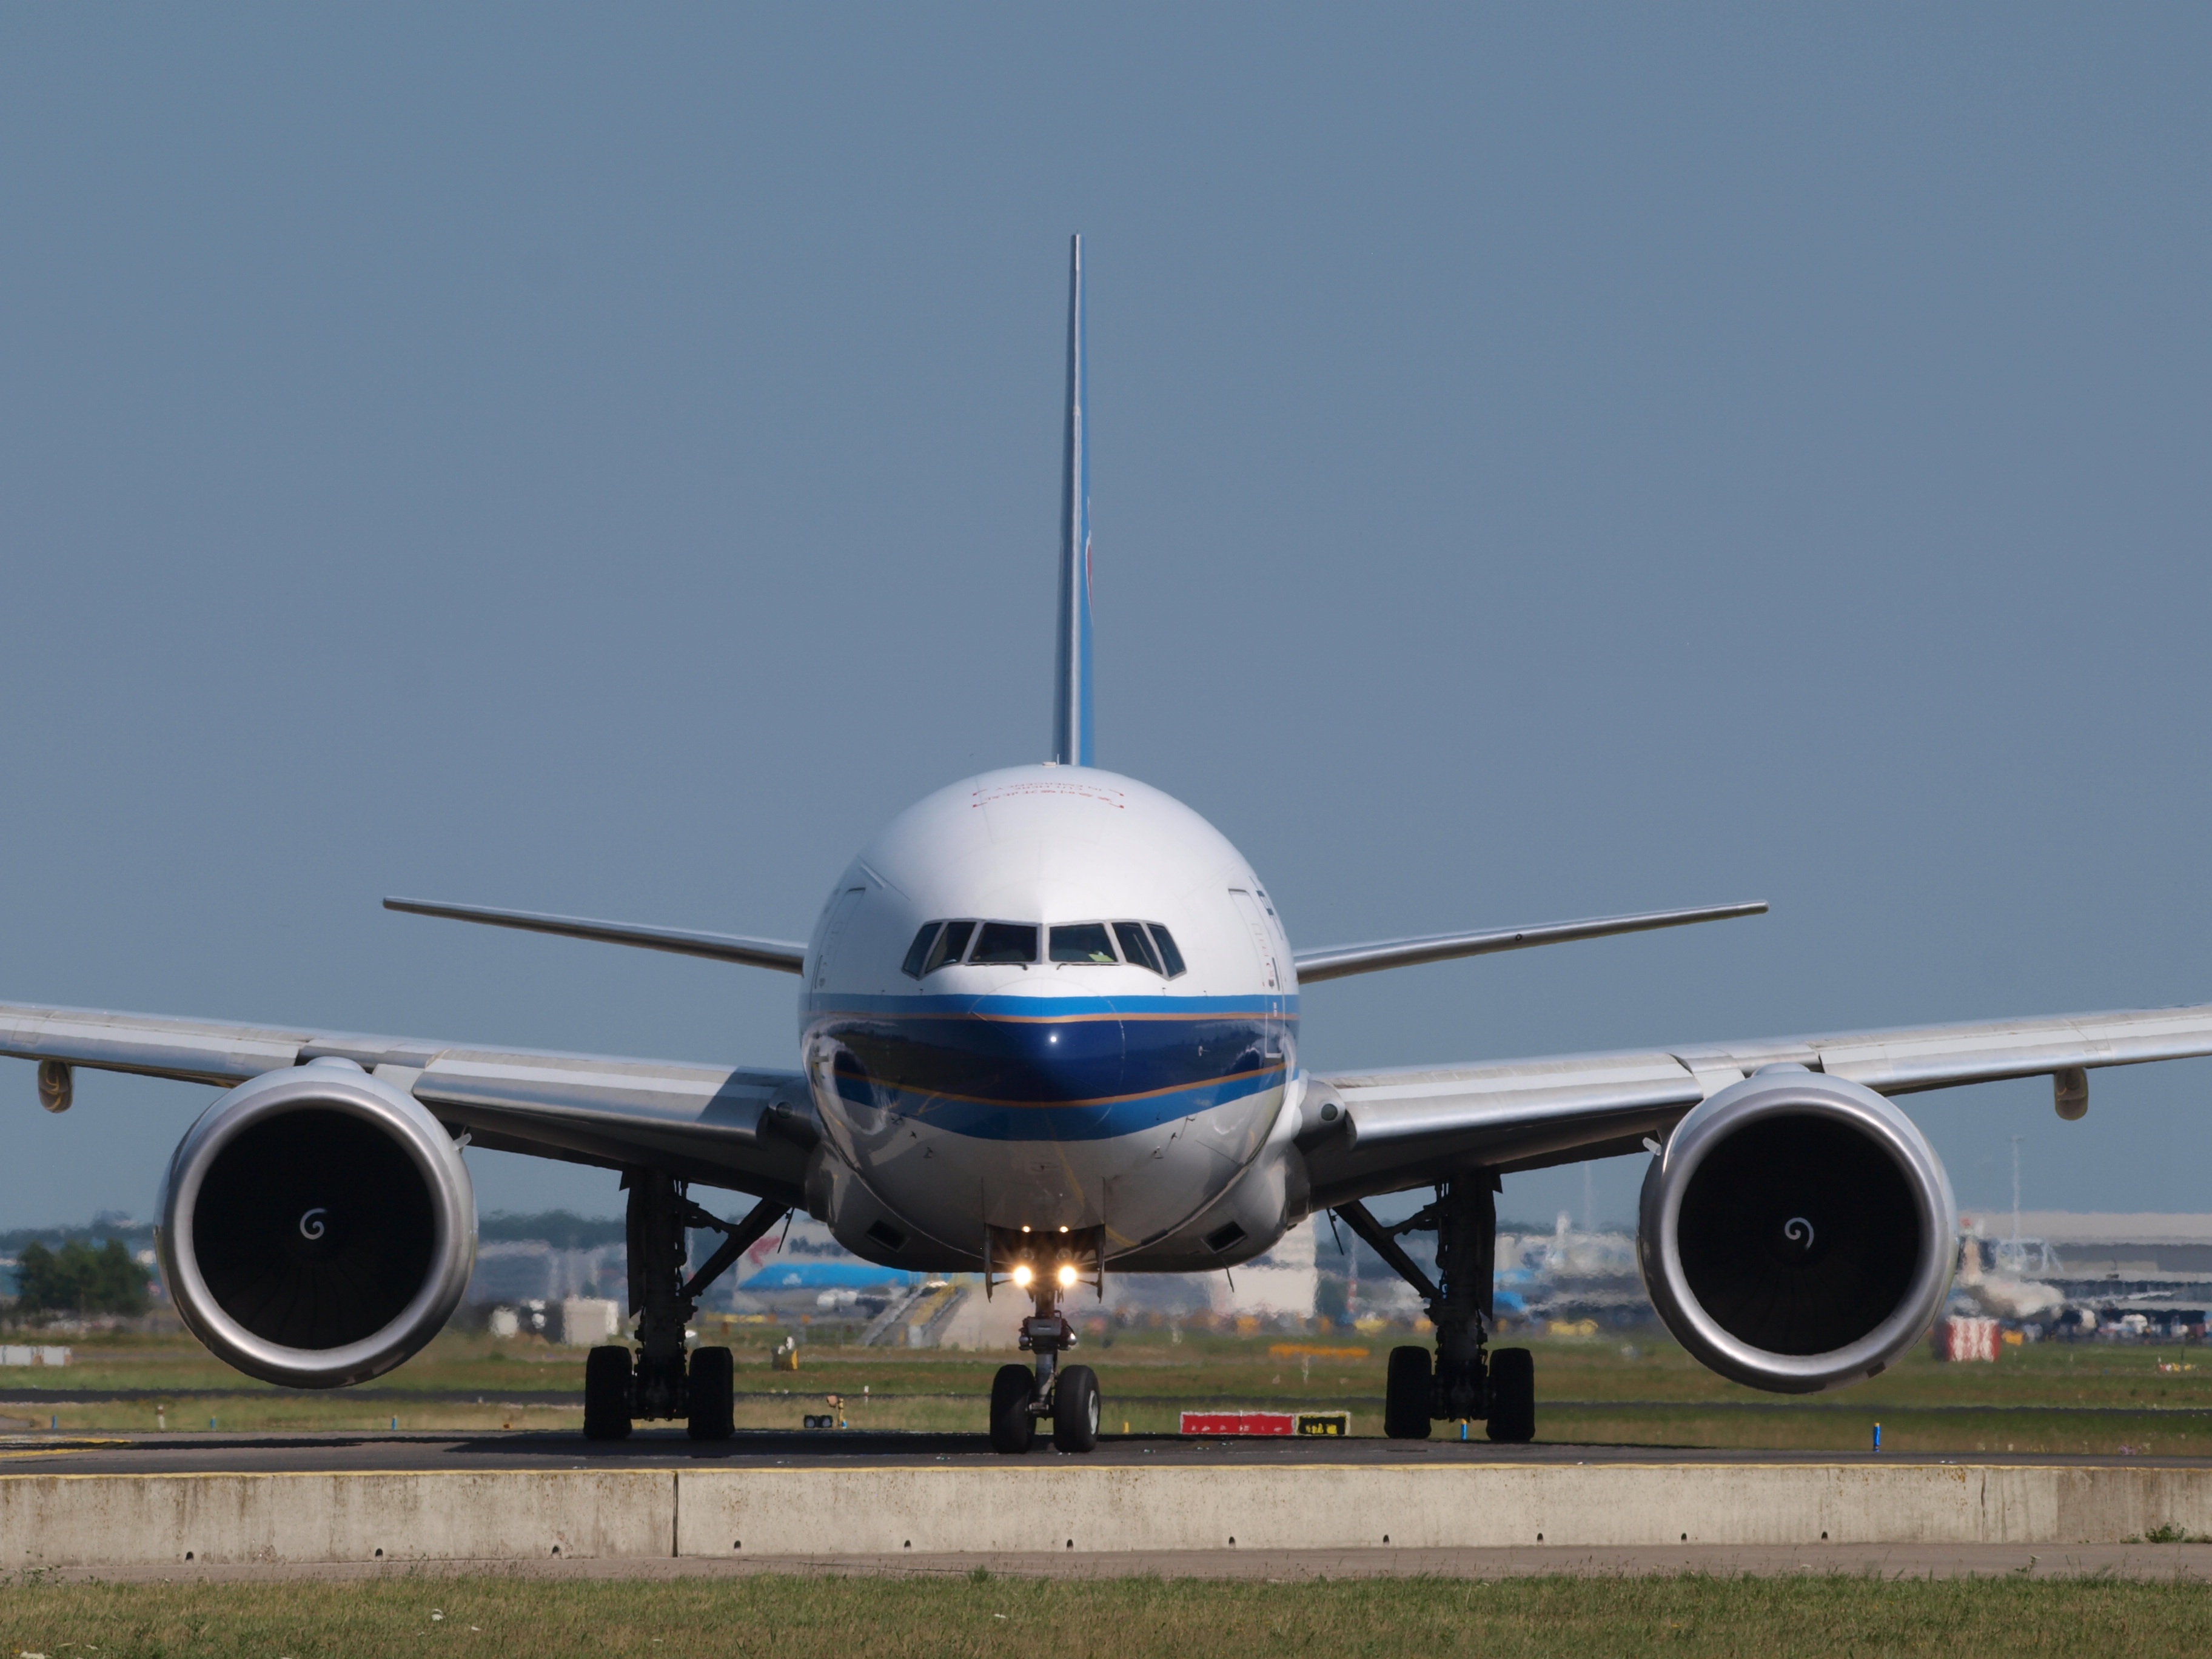
wing, airport, airplane, aircraft, jet, transportation, vehicle, airline, aviation, airliner, airbus, boeing, takeoff, jet aircraft, airbus a330, boeing 787 dreamliner, boeing 777, boeing 747, taxiing, boeing 767, air travel, china southern airlines, boeing 757, atmosphere of earth, wide body aircraft, aerospace engineering